José Gervasio Artigas

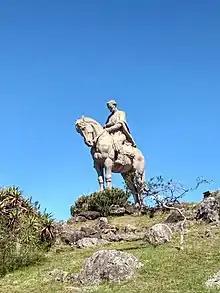
Equestrian monument of Artigas in Minas, Uruguay.

The alliance between Artigas and the Argentines sustained initial successes, particularly in the late 1810 to mid-1811. Montevideo had financial problems, however, and the measures taken by Elío to maintain the royalist armies were highly unpopular in the countryside. This allowed Artigas to channel the popular discontent against the colonial authorities. A hundred men met near the Asencio stream and made the cry of Asencio, a "pronunciamiento" against the viceroy. They captured many villages in the Banda Oriental, such as Mercedes, Santo Domingo, Colla, Maldonado, Paso del Rey, Santa Teresa and San José. They also captured Gualeguay, Gualeguaychú and Arroyo de la China, the west of the Uruguay River.